Mercedes-Benz W196

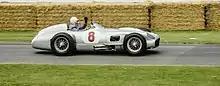
Stirling Moss presenting a W196R at the 2014 Goodwood Festival of Speed

The auction house Bonhams – in its Goodwood Festival of Speed Sale on 12 July 2013 – sold Mercedes-Benz W196R Chassis no. 196 010 00006/54 for a new World Record £19.7-million Sterling ($29.6 million, incl. auction premium). The total bill, including UK VAT on commission charged, came to £20,896,800.00 Sterling. This high price was achieved in recognition of the fact that Chassis no. 196 010 00006/54 is the only example of the model available in private hands – all its surviving sisters being in original manufacturer or institutional museum hands. This particular car is also the most successful of all surviving W196R cars – being the individual driven by Juan Manuel Fangio to win the 1954 German & European Grand Prix at the Nurburgring, and then adding a second consecutive victory in the 1954 Swiss GP at Berne's Bremgarten circuit. With that second race win, added to his early-season victories in the Argentine and Belgian GPs in a Maserati 250F, Fangio clinched the second of his ultimately five Formula 1 Drivers' World Championship titles.